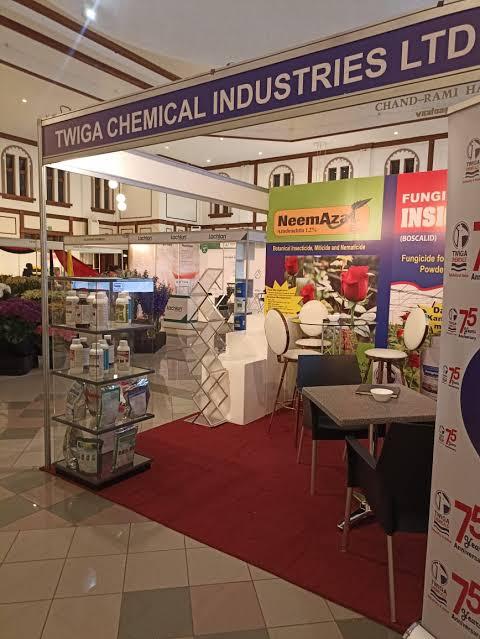
Mandhari ya banda, linaloashiria jitihada na kampuni, katika kufikia wakulima na wafugaji, kwa kutoa elimu na bidhaa bora zinazoboresha uzalishaji, kudhibiti magonjwa, na kukuza kilimo na ufugaji wa kisasa, kwa kutumia teknolojia ya kiviwanda.